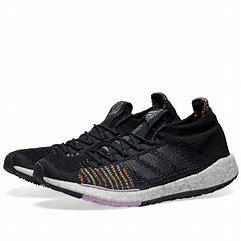
Brand: Adidas
Model: Pulseboost HD